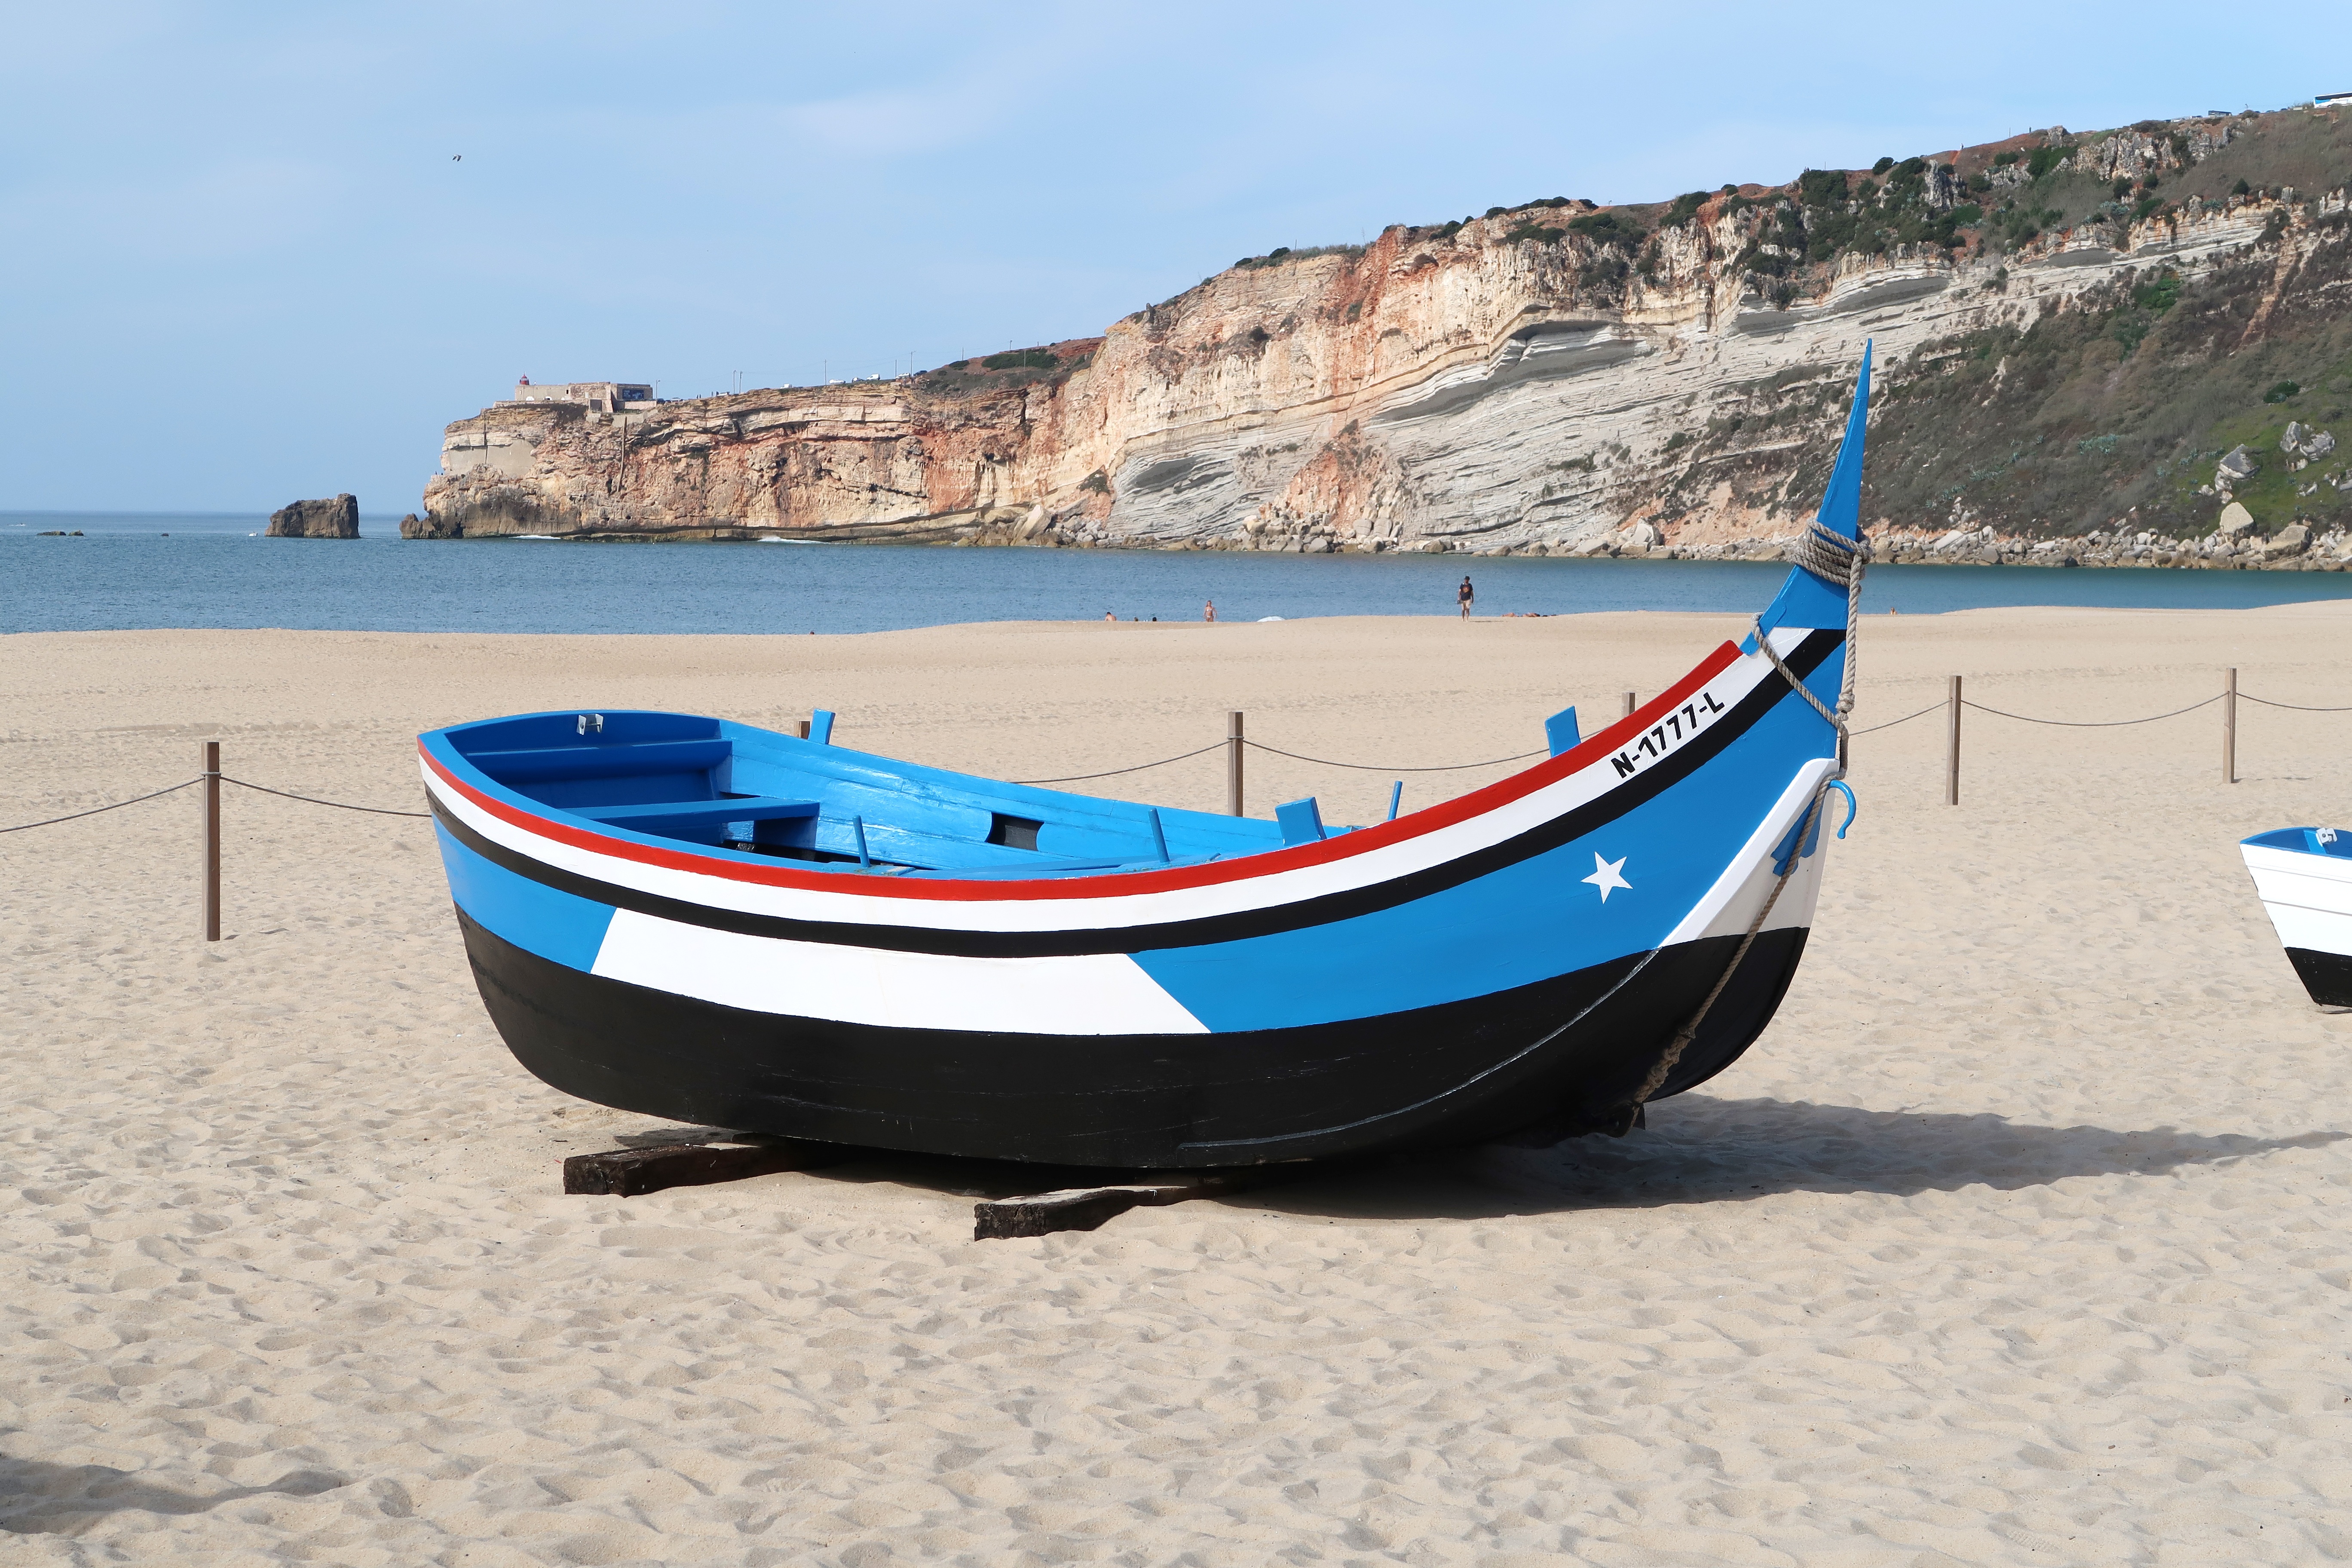
beach, landscape, sea, sand, boat, old, city, summer, vehicle, fishing, bay, motorboat, boating, nazareth, mar, portugal, historia, watercraft, ecosystem, fishing vessel, dinghy, long tail boat, skiff, watercraft rowing